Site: saxony
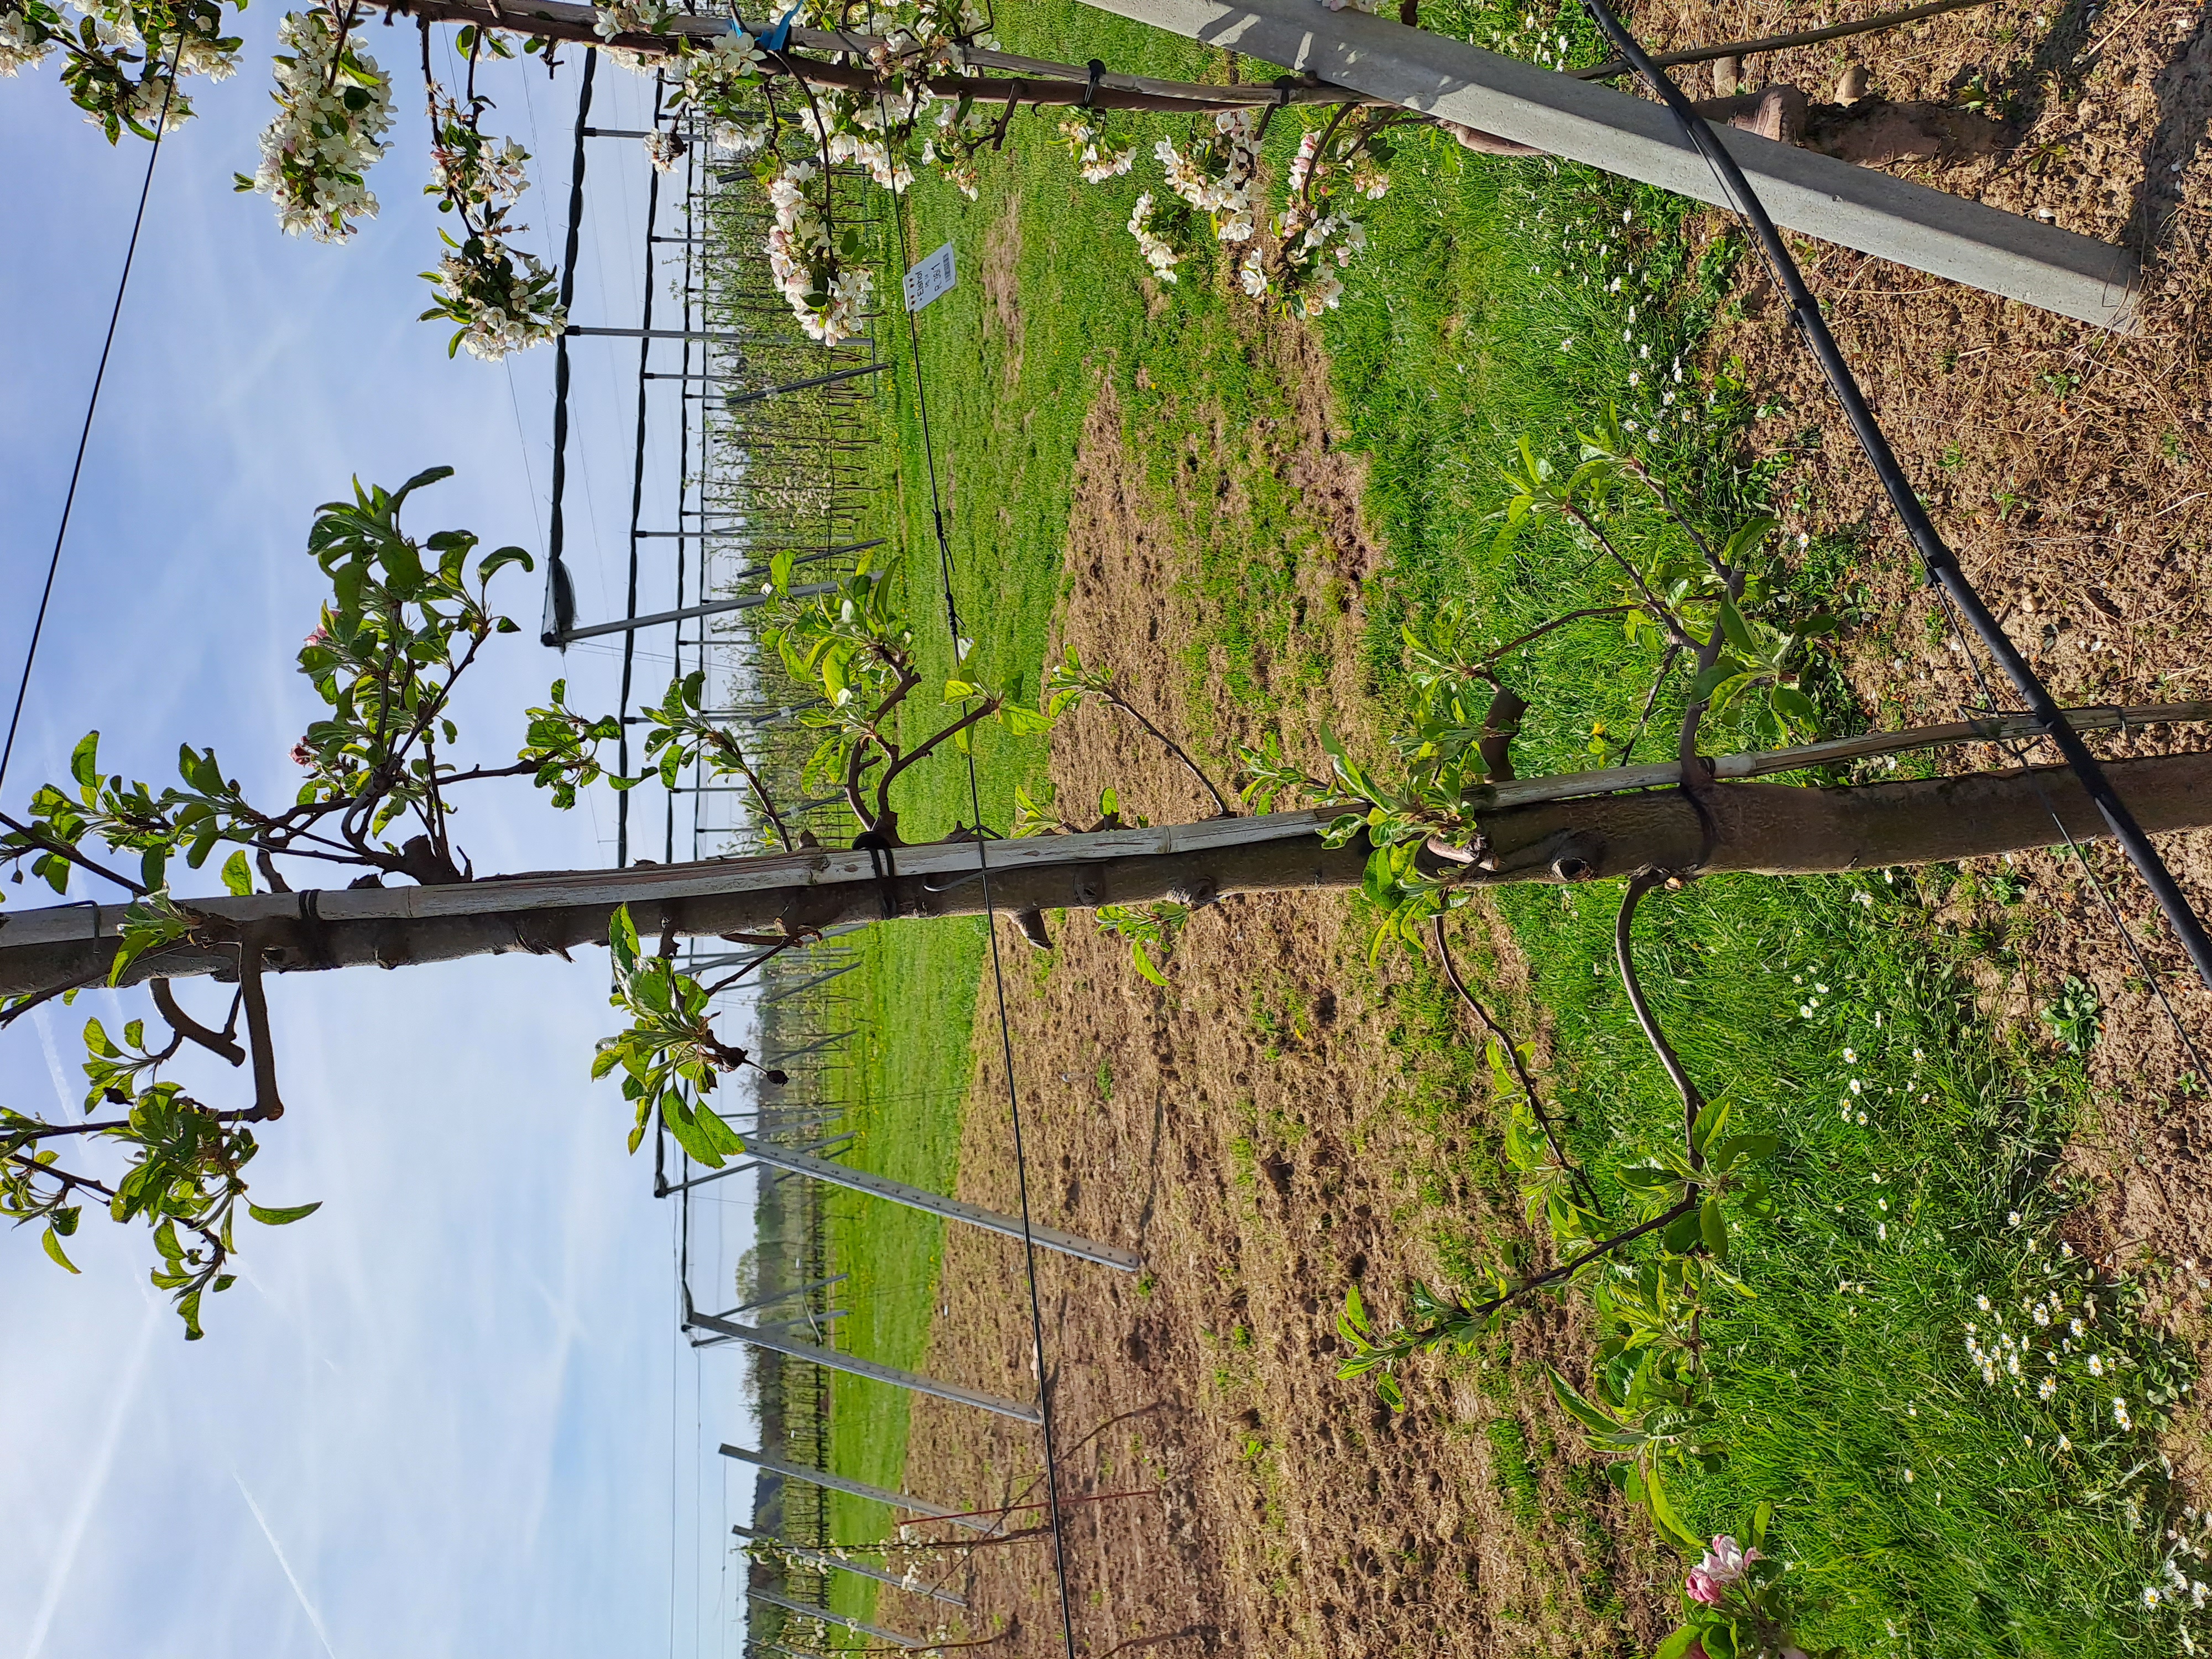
Growth stage (BBCH 65): Flowering